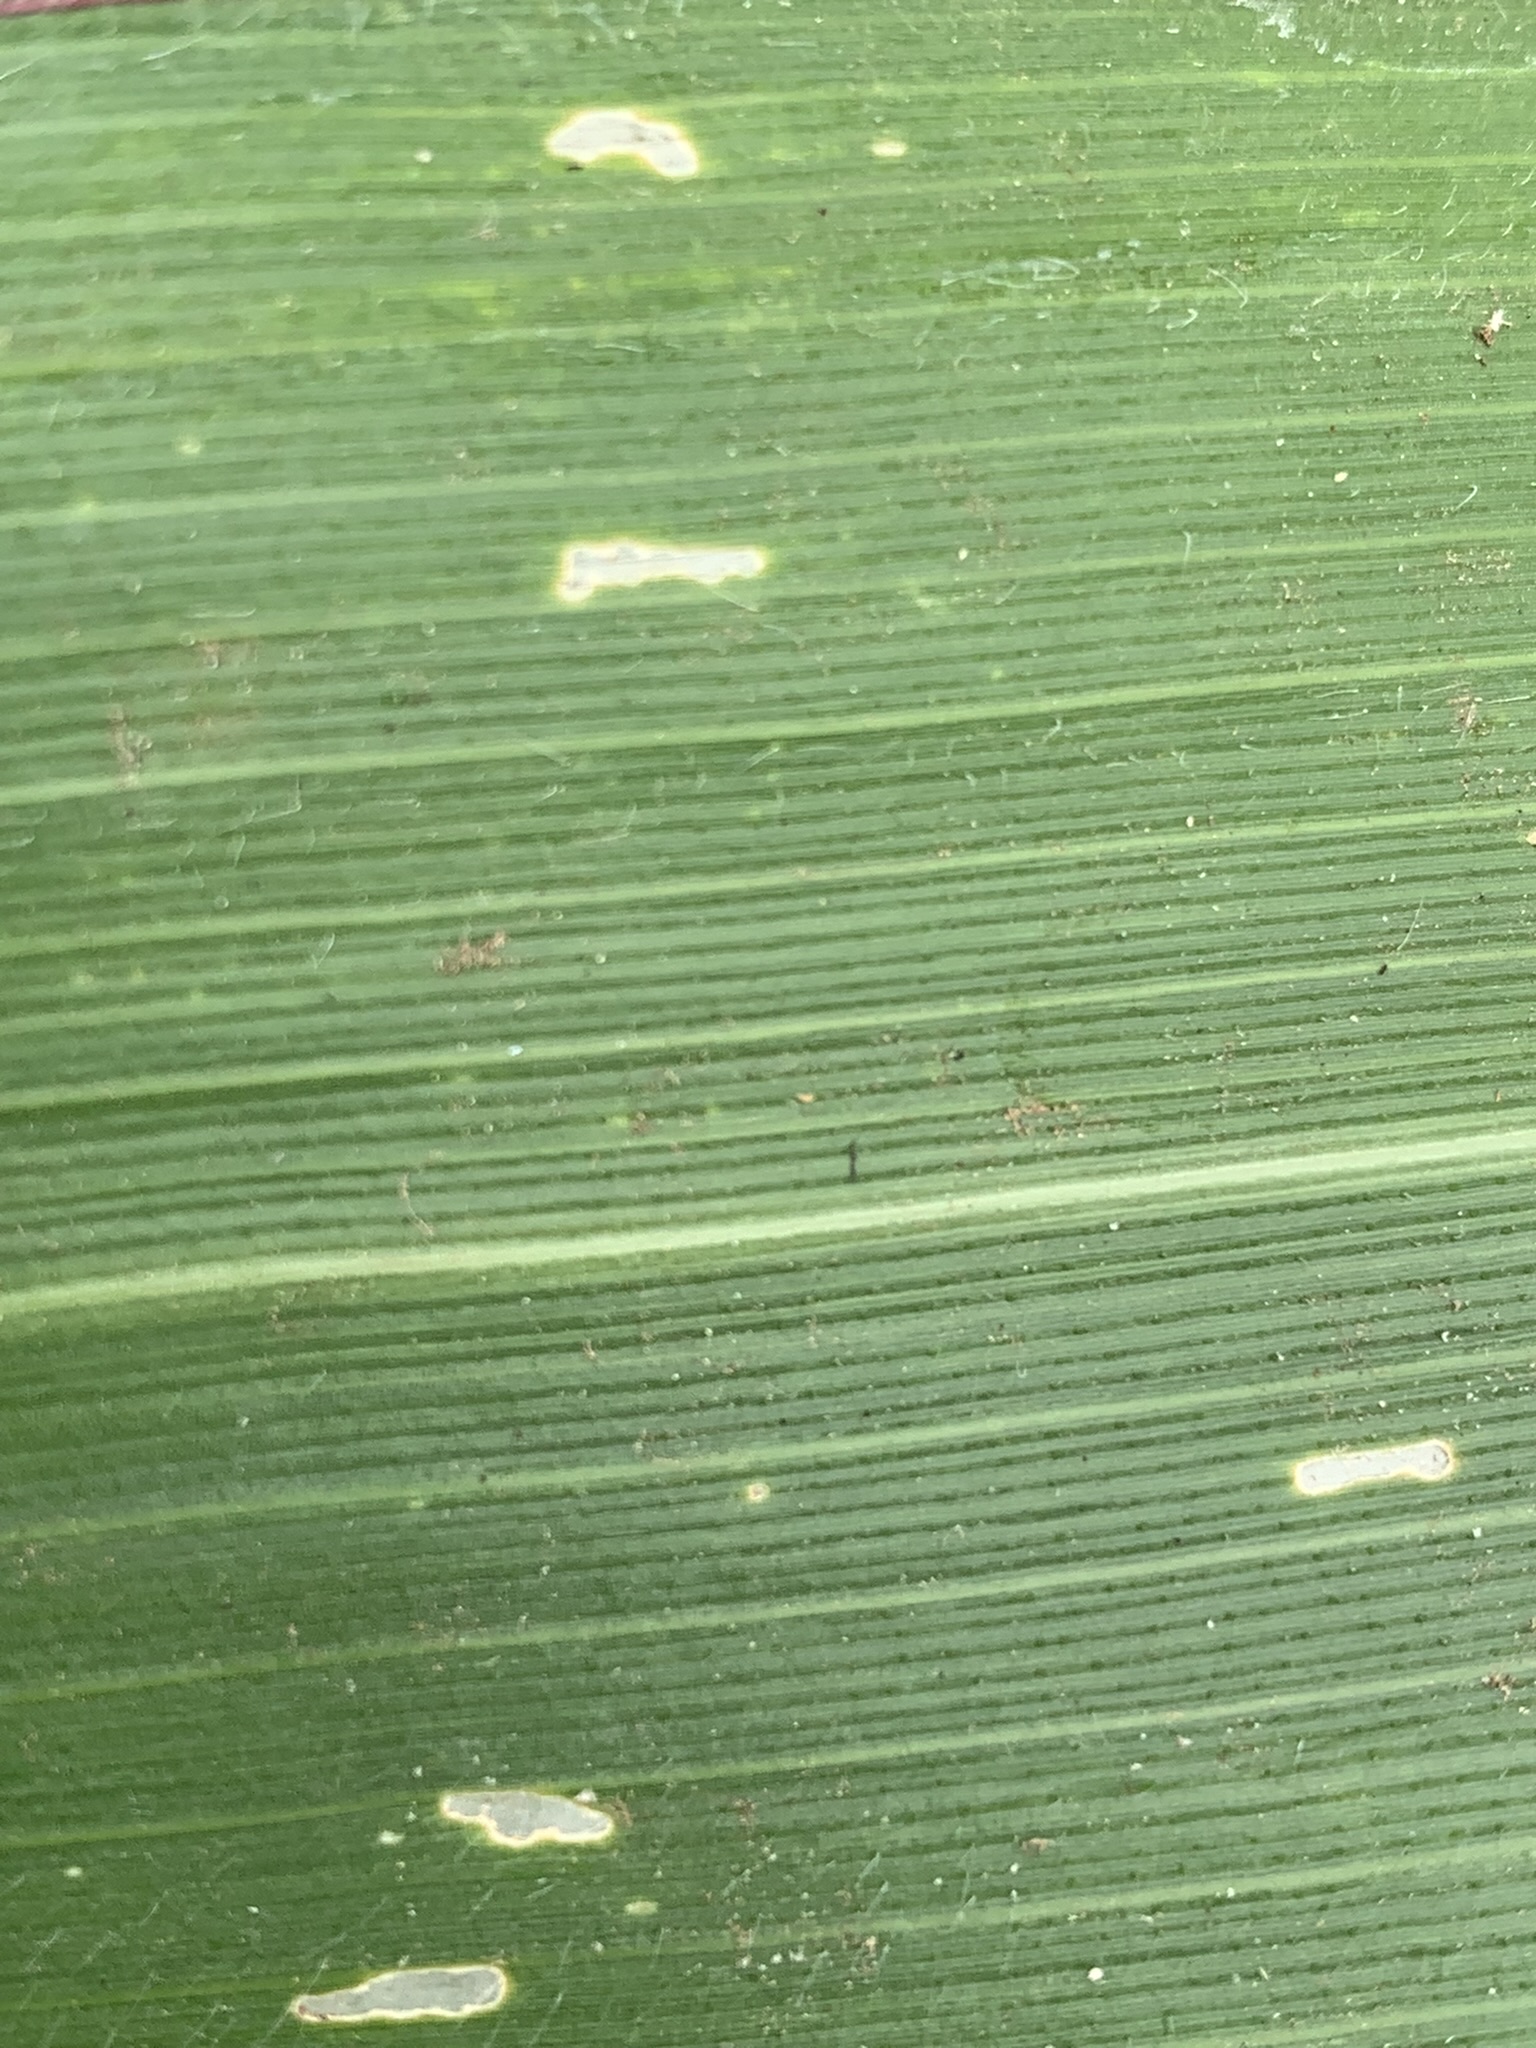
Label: Healthy